122 mm howitzer M1938 (M-30)

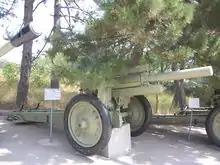
M-30 in Sevastopol

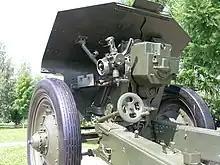
M-30 in Nizhny Novgorod, Russia

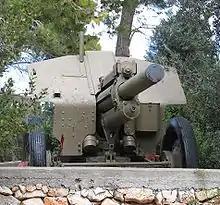
M-30 in Beyt ha-Totchan museum, Israel

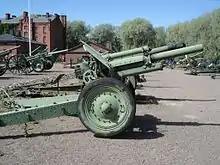
M-30 in Hämeenlinna Artillery Museum, Finland

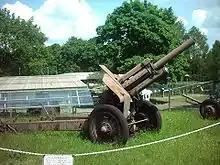
M-30 in Poznań, Poland

The M-30 was a divisional level howitzer. According to the organization of 1939, each rifle division had two artillery regiments; one light regiment (a battalion of 76 mm guns; two mixed battalions with one battery of 76 mm guns and two batteries of 122 mm howitzers) and one howitzer regiment (a battalion of 122 mm howitzers and a battalion of 152 mm howitzers), giving 28 122 mm howitzers per division. In June 1940 one more battalion of 122 mm howitzers was added to the howitzer regiment, bringing the number of guns in each unit to 32. In June 1941 the howitzer regiment was removed and the number of howitzers dropped to 16. This organization was used throughout the war, except in Russian Guards rifle divisions which from December 1942 had three artillery battalions (two batteries of 76 mm guns and one battery of 122 mm howitzers each), totaling 12 howitzers. From December 1944 they received an extra howitzer regiment (5 batteries, 20 howitzers) and from June 1945 rifle divisions were reorganized identically.